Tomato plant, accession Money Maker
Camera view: vertical (180 deg); turntable rotation: 180 degrees
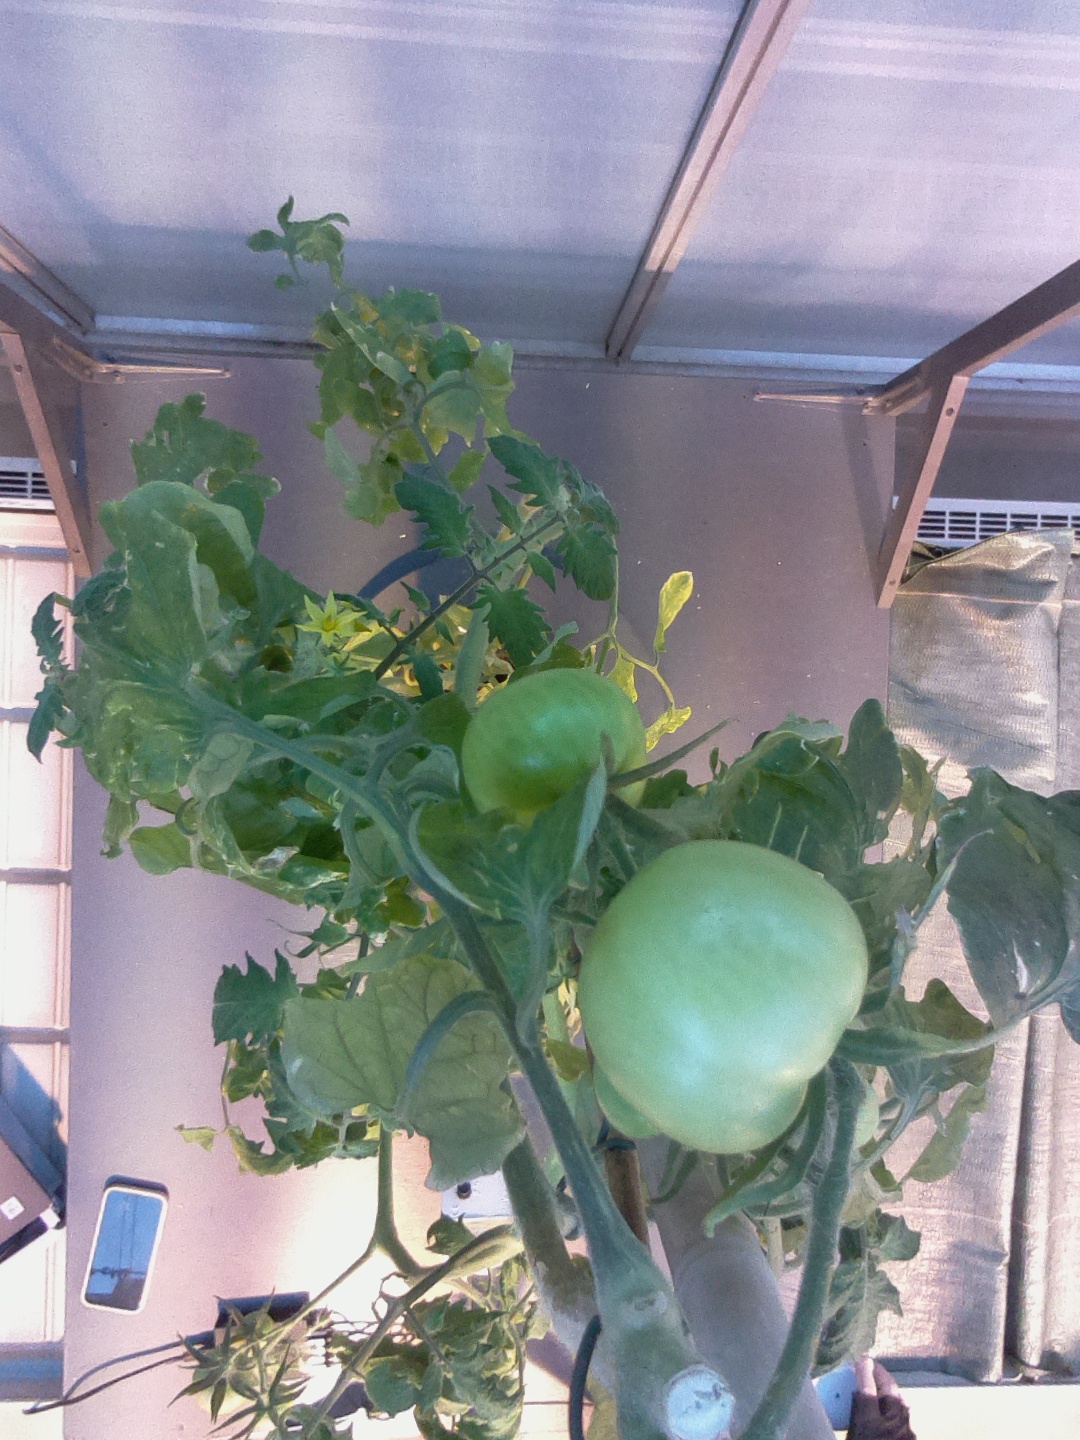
BBCH growth stage 77: 70%-80% of final fruit size